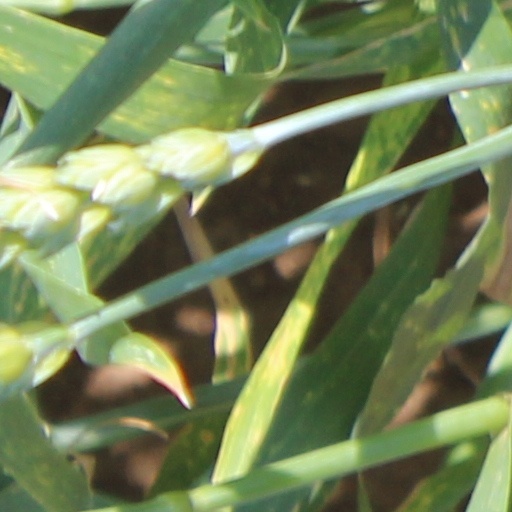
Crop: wheat